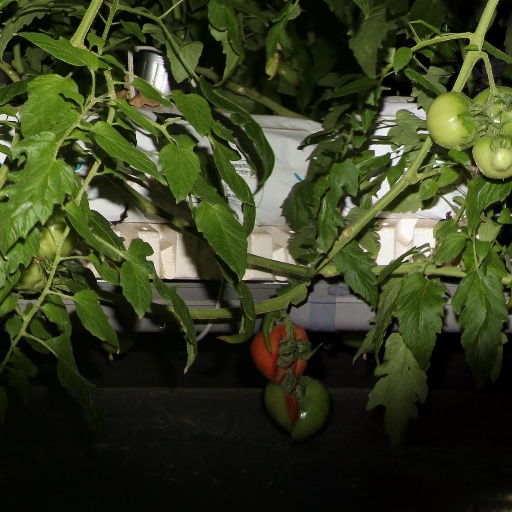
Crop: tomato